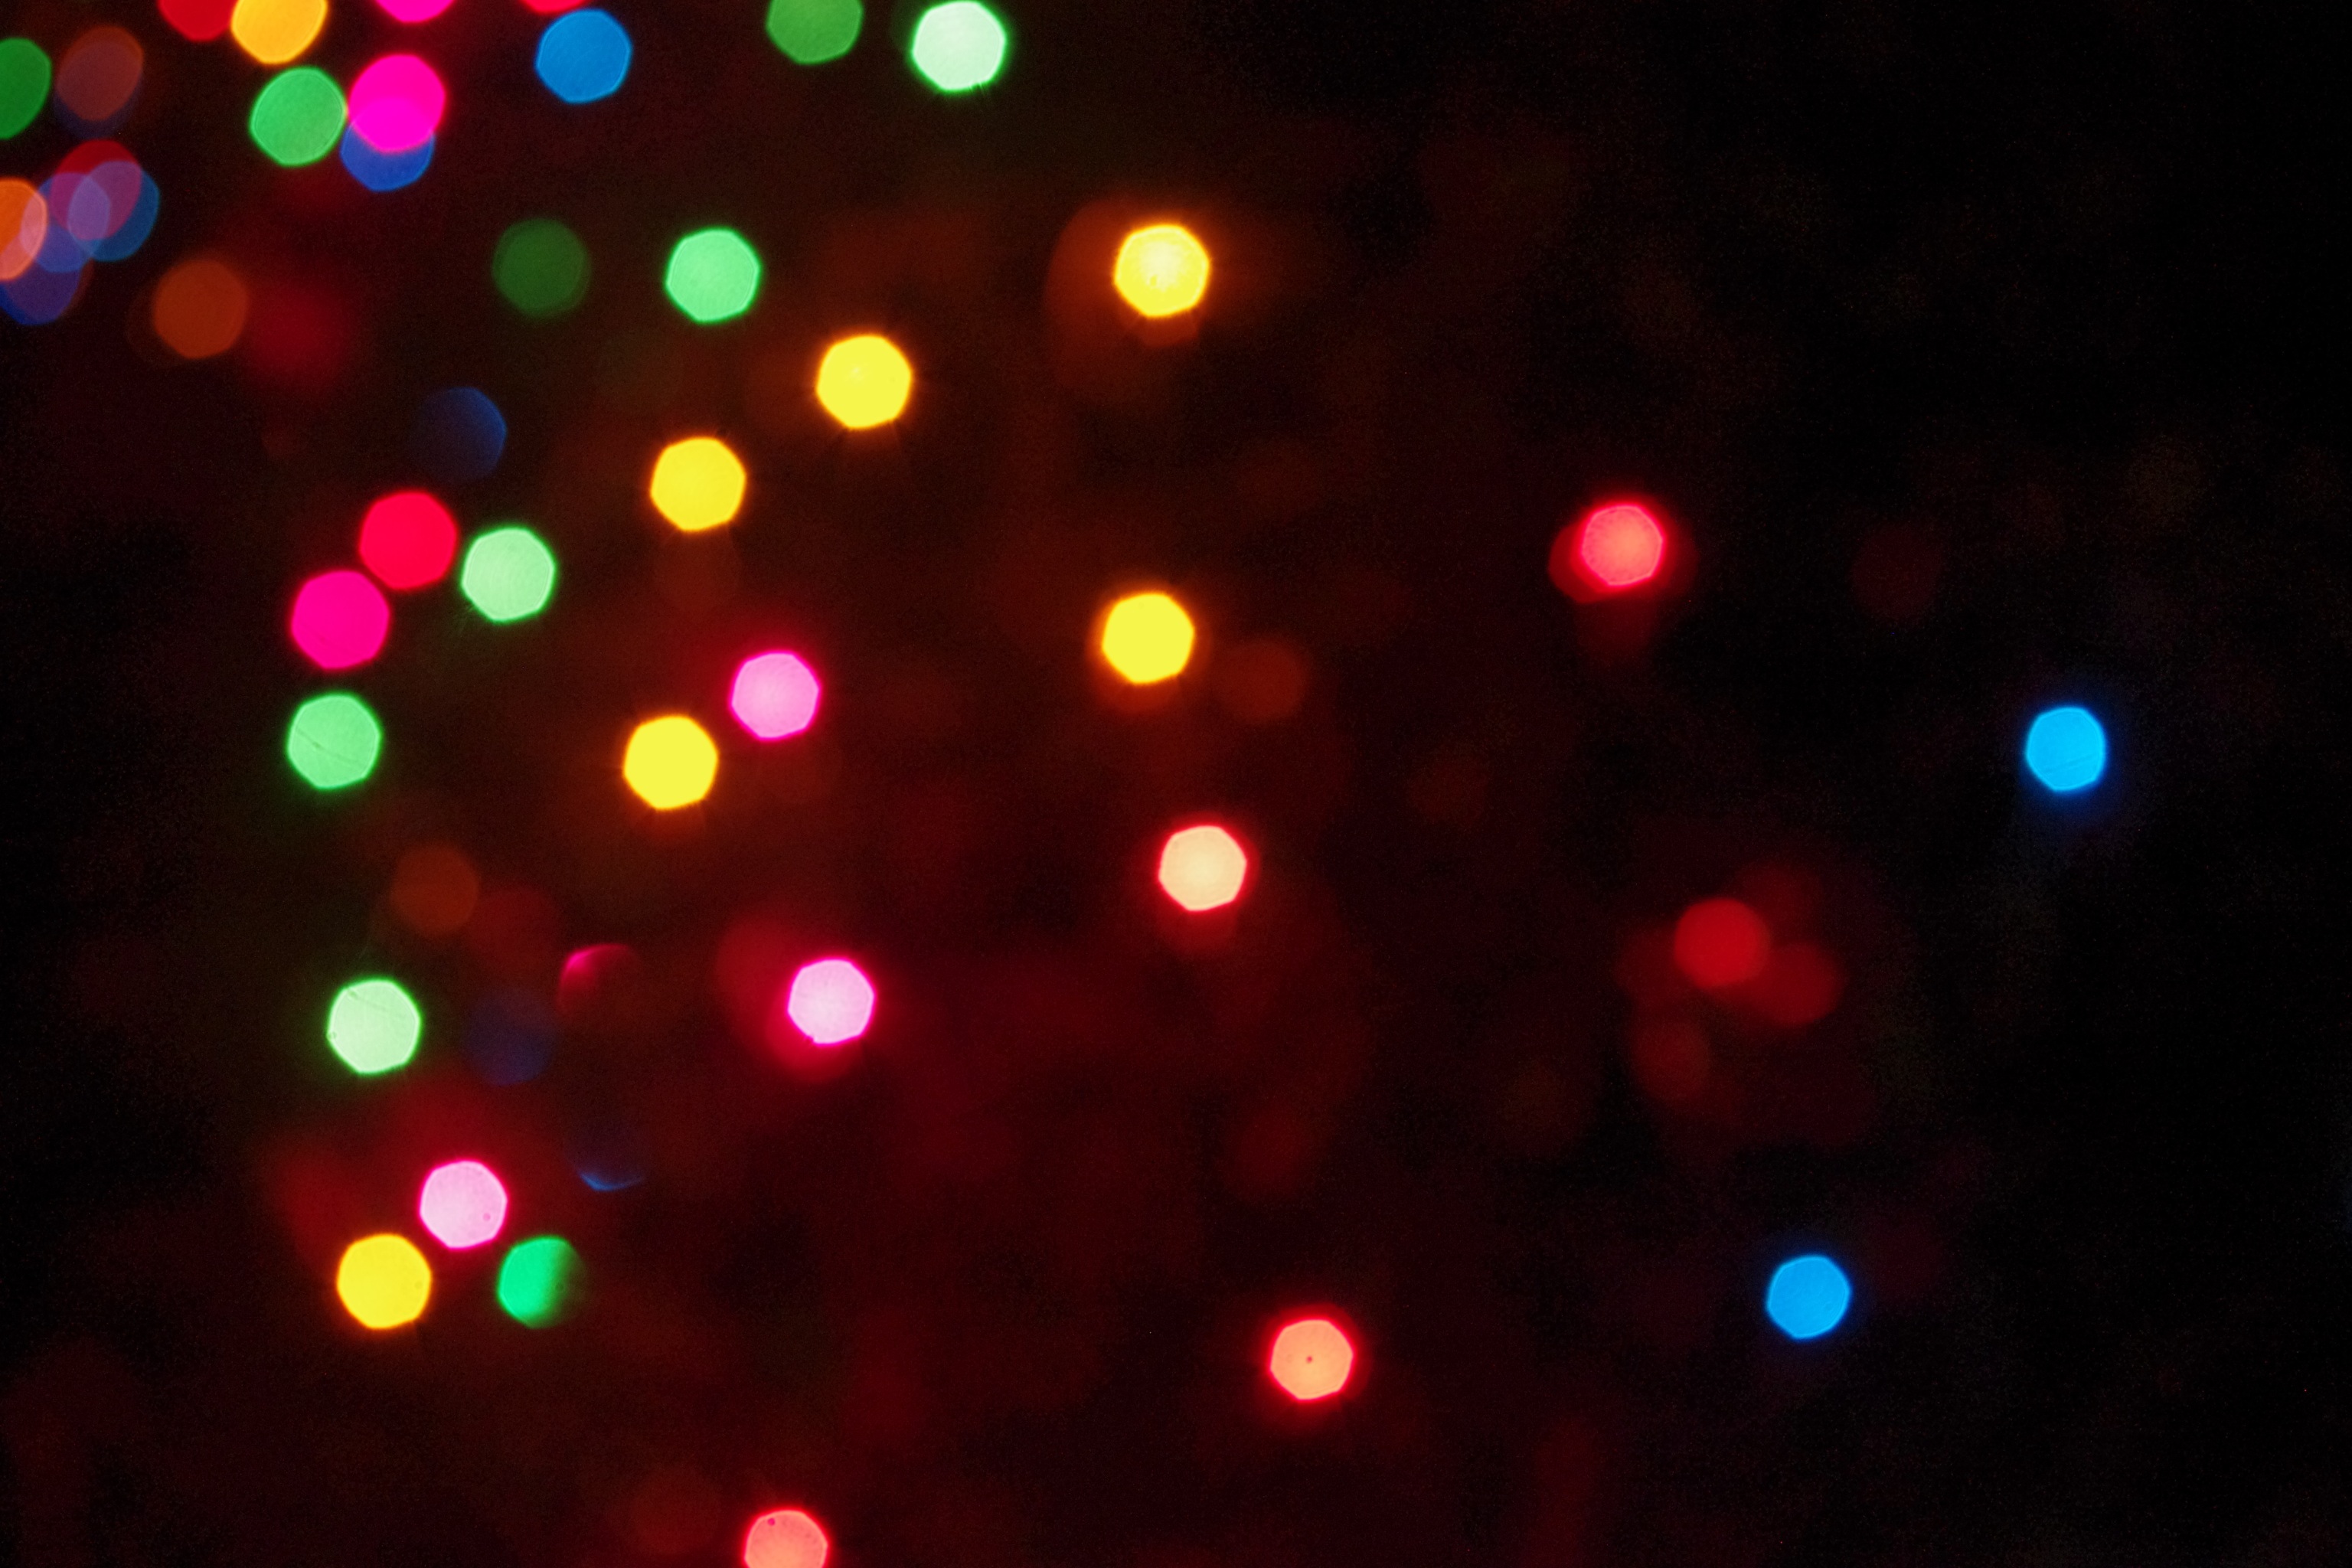
light, night, red, holiday, christmas, christmas tree, circle, christmas decoration, lights, shape, christmas lights